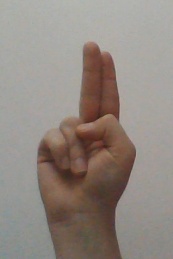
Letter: taa